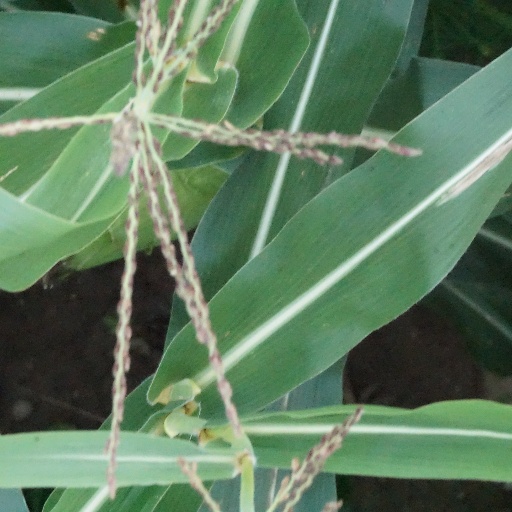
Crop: maize; corn